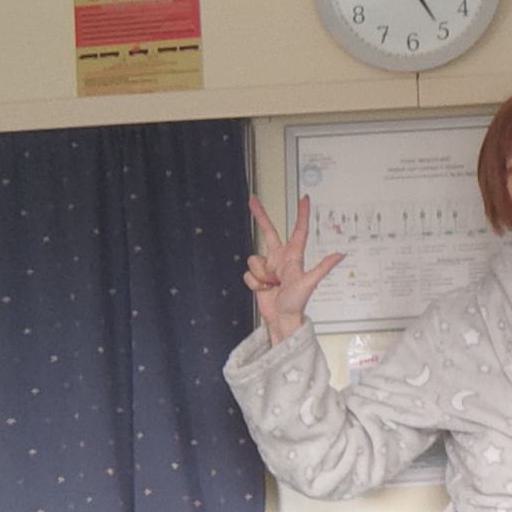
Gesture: three2